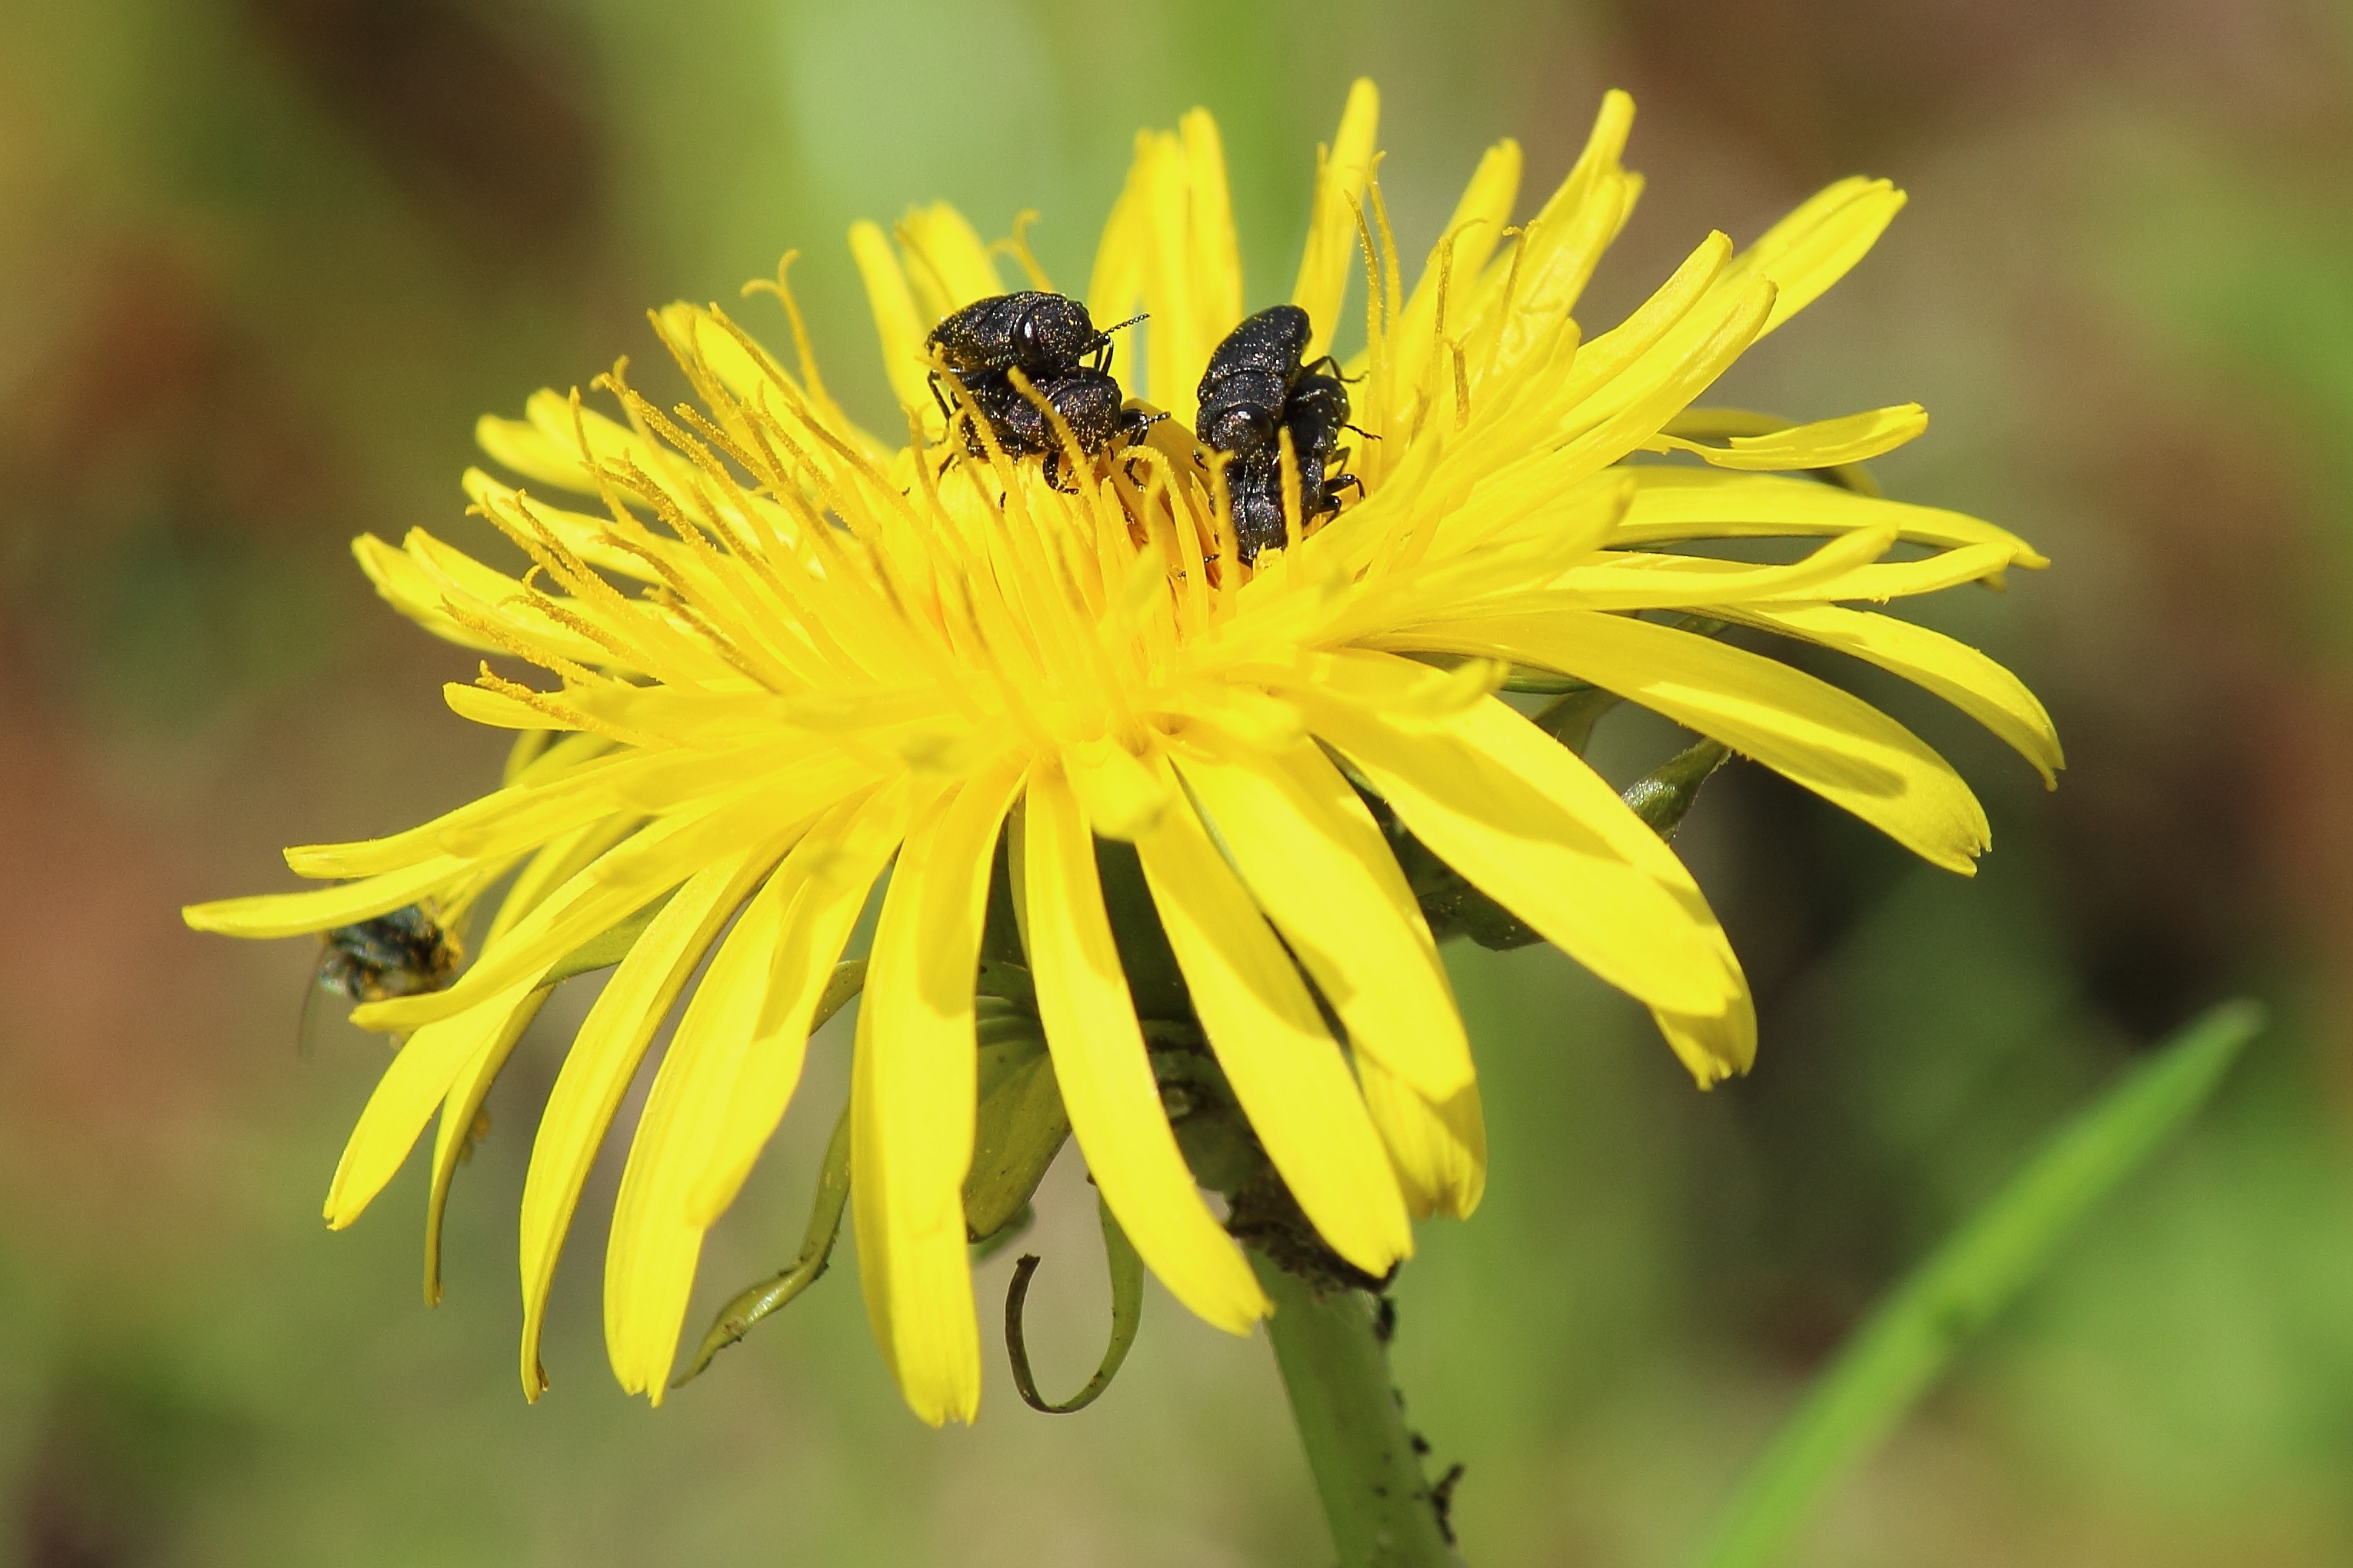
nature, blossom, plant, dandelion, flower, bloom, pollen, insect, botany, yellow, close, flora, fauna, invertebrate, wildflower, close up, pointed flower, bee, beetle, nectar, macro photography, piggyback, flowering plant, honey bee, daisy family, plant stem, land plant, membrane winged insect